Freedom Center (Chicago)

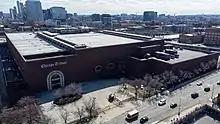
Freedom Center looking south in 2022.

Later during construction, the anticipated price was changed to $185 Million. On July 15 , 1981, the Chicago Tribune announced that the name of the facility would be "Freedom Center". The name was suggested by the environment editor at the time, Casey Bukro. Partial production of the facility was expected to be operational by September 1981, with full production capacity by September 1982.